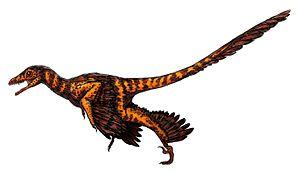
Le clade Microraptoria, les microraptoriens ou encore les Microraptorinae forment une sous-famille de dinosaures dromaeosauridés.
Les Dromaeosauridae sont une famille éteinte de dinosaures théropodes ressemblant à des oiseaux. Ils étaient des carnivores à plumes de taille petite à moyenne qui ont abondé au cours du Crétacé. Le nom Dromaeosauridae signifie « lézard coureur », du grec dromeus qui signifie « courir » et sauros qui signifie « lézard ».
Sinornithosaurus est un genre éteint de tout petits dinosaures à plumes de la famille des droméosauridés dont le nom signifie « Oiseau-lézard chinois ».
Sinornithosaurus millenii est une espèce éteinte de petits dinosaures à plumes de la famille des dromæosauridés.